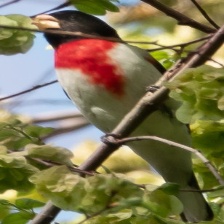
Species: ROSE BREASTED GROSBEAK
Scientific name: PHEUCTICUS LUDOVICIANUS